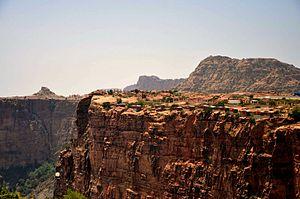
"Habala est un village de montagne de la province 'Asir en Arabie saoudite. À l'origine, il était habité par une tribu appelée ""les hommes-fleurs"" parce qu'ils avaient l'habitude de porter dans les cheveux des guirlandes de feuilles et fleurs séchées. Le nom Habala vient d'un mot arabe qui signifie corde parce que le village, situé en haut d'une falaise escarpée, n'a longtemps été accessible qu'à l'aide d'une échelle de corde.